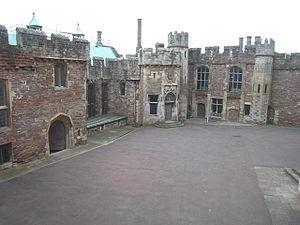
Cette liste des musées du Gloucestershire, Angleterre contient des musées qui sont définis dans ce contexte comme des institutions qui recueillent et soignent des objets d'intérêt culturel, artistique, scientifique ou historique. leurs collections ou expositions connexes disponibles pour la consultation publique. Sont également inclus les galeries d'art à but non lucratif et les galeries d'art universitaires. Les musées virtuels ne sont pas inclus.